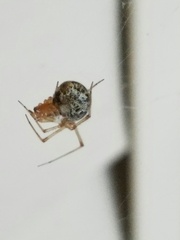
Species: Parasteatoda_tepidariorum